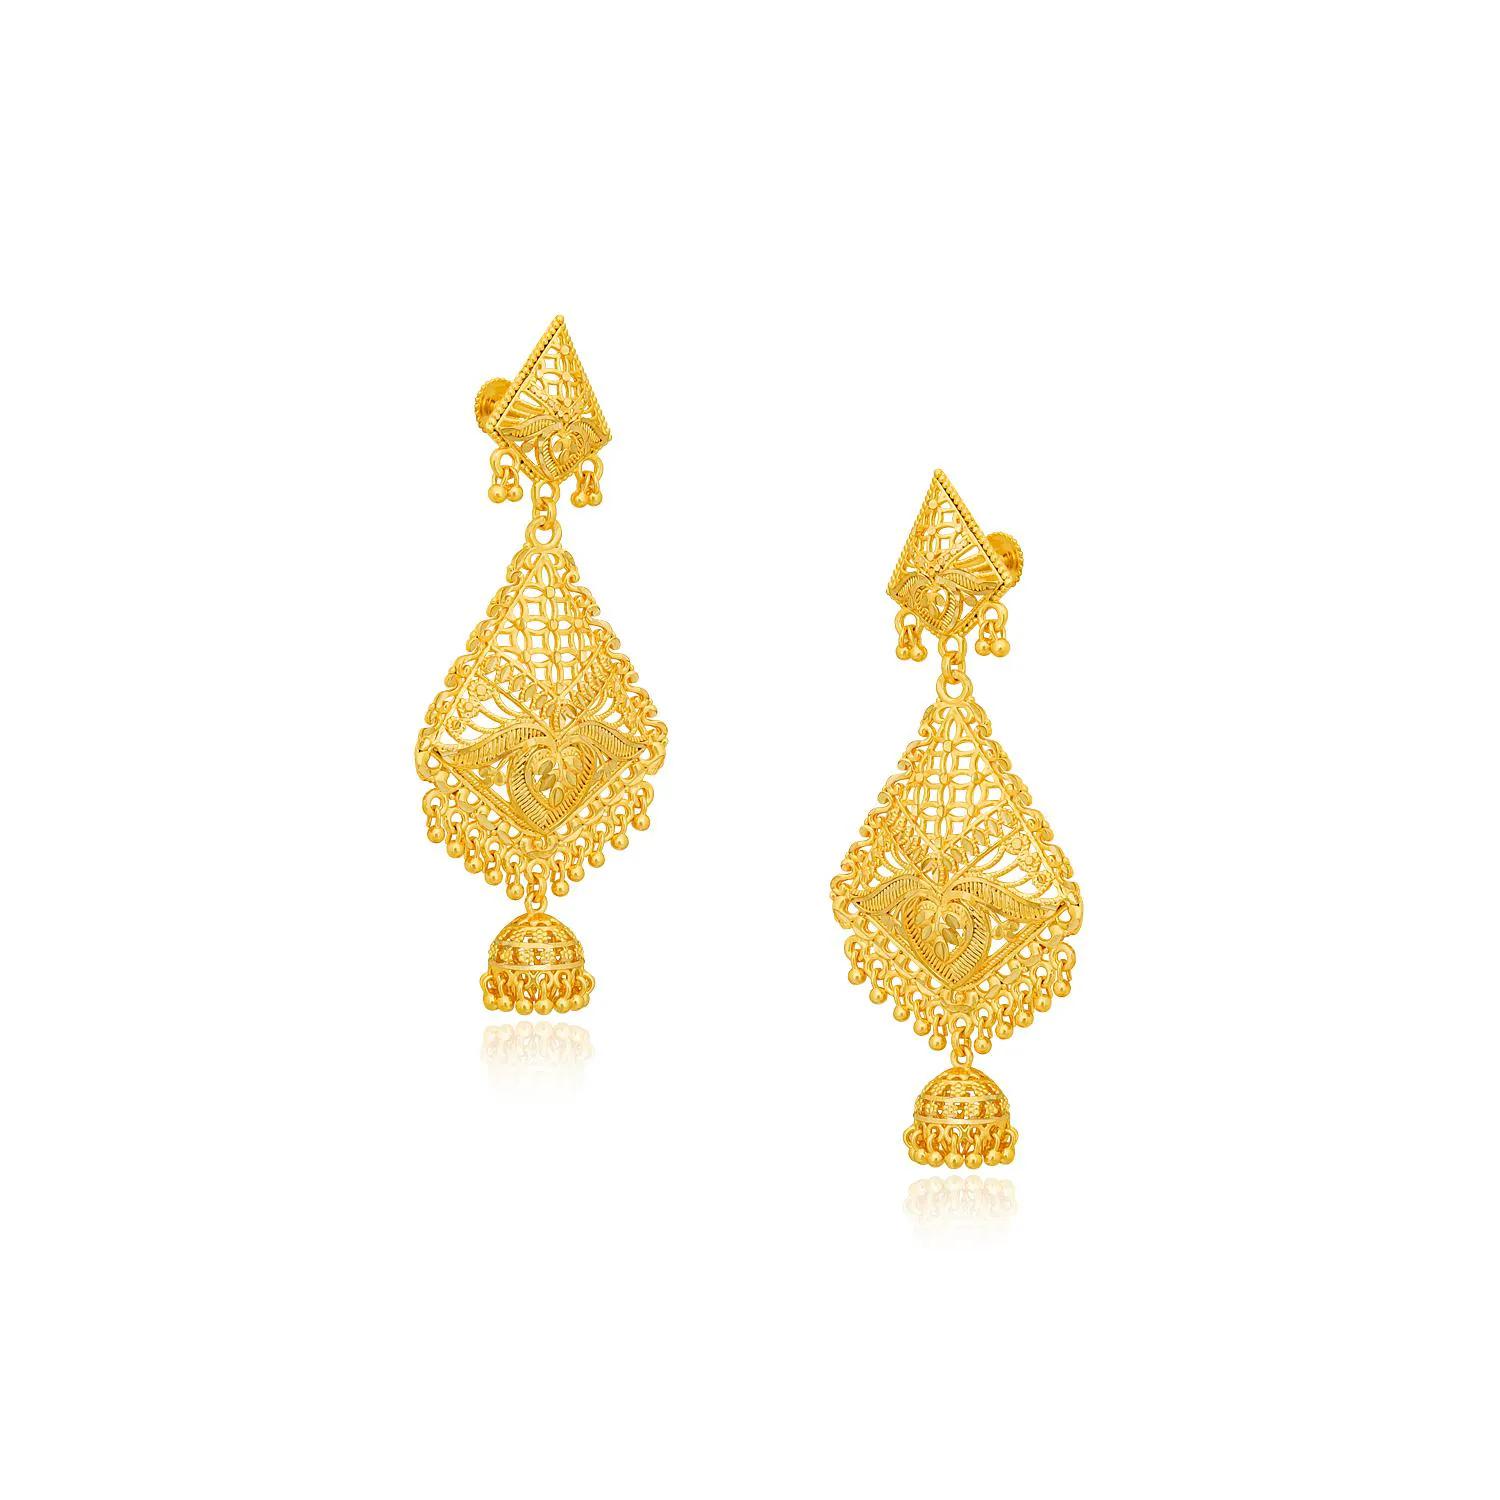
Traditional Gold Platted New Long Jumkhi Earrings Collection ERG2074
Type: Earrings
Brand: arch fashion
Price: Rs. 323
Featuring an ethereal combination of Rava work in the middle and Filigree work at the base, these rhombus shaped stud earrings are the perfect solution for when you want add a little glam to your ensemble.Whatever may be the occasion, trust this pair of drop earrings to perfectly complement your ensemble. Featuring an ethereal combination of Rava work in the middle and Filigree work at the base, these rhombus shaped stud earrings are the perfect solution for when you want add a little glam to your ensemble.Whatever may be the occasion, trust this pair of drop earrings to perfectly complement your ensemble.